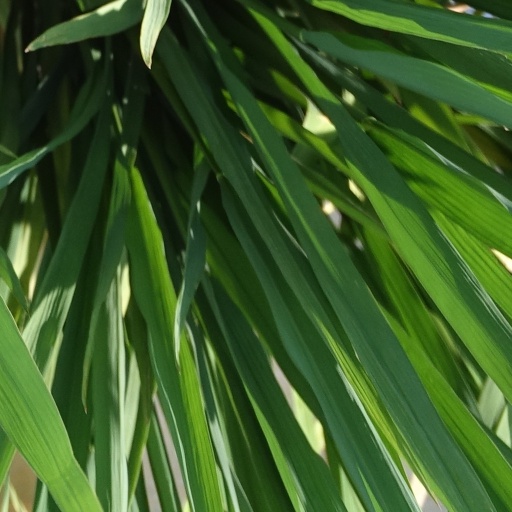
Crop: rice